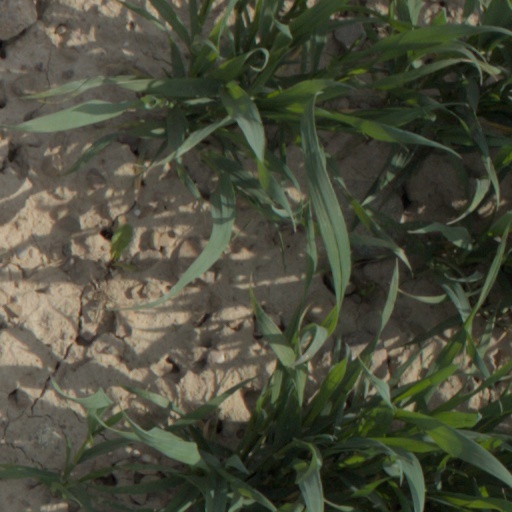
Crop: wheat